Rhodolith

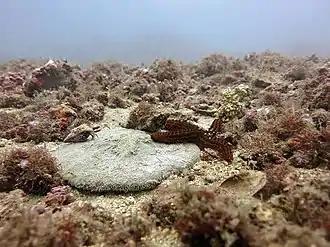
Example of the seaweed and zoobenthic communities found in rhodolith beds on the Brazilian coast. This picture highlights the presence of gastropods, echinoderms and a turf algae assemblage.

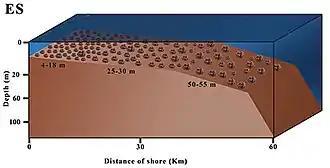
Vertical and latitudinal changes observed in the size and density of rhodoliths on the floor of the continental shelf off Espírito Santo in Brazil

Rhodolith beds have been found throughout the world's oceans, including in the Arctic near Greenland, in waters off British Columbia, Canada, the Gulf of California, Mexico, the Mediterranean as off New Zealand and eastern Australia. Globally, rhodoliths fill an important niche in the marine ecosystem, serving as a transition habitat between rocky areas and barren, sandy areas. Rhodoliths provide a stable and three-dimensional habitat onto and into which a wide variety of species can attach, including other algae, commercial species such as clams and scallops, and true corals. Rhodoliths are resilient to a variety of environmental disturbances, but can be severely impacted by harvesting of commercial species. For these reasons, rhodolith beds deserve specific actions for monitoring and conservation. Rhodoliths come in many shapes, including laminar, branching and columnar growth forms. In shallow water and high-energy environments, rhodoliths are typically mounded, thick or unbranched; branching is also rarer in deeper water, and most profuse in tropical, mid-depth waters.